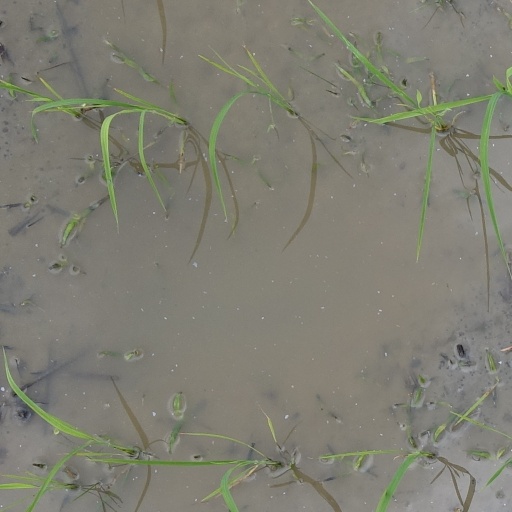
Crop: rice